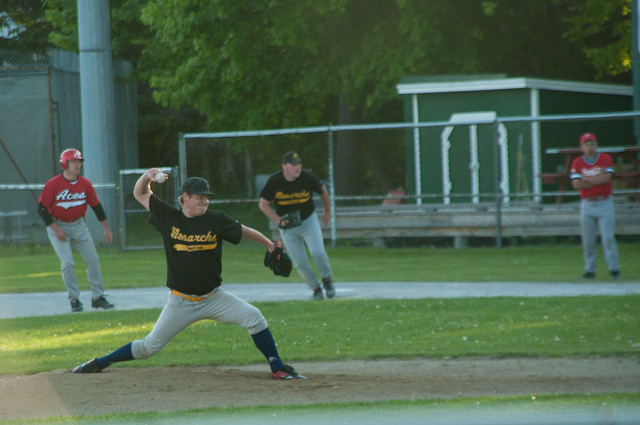
cầu thủ ném bóng đang chuẩn bị ném quả bóng ở trong tay